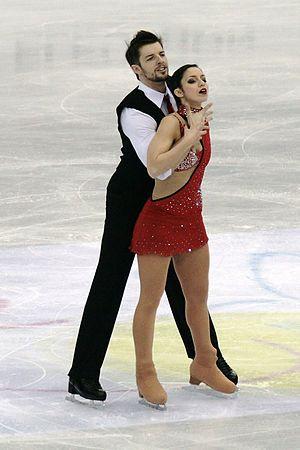
Ondřej Hotárek, né le 25 janvier 1984 à Brno en Tchécoslovaquie, est un patineur artistique italien et tchèque, représentant l'Italie depuis 2006. Avec son ancienne partenaire de couple Stefania Berton avec laquelle il patinait depuis 2009, il est médaillé de bronze aux Championne d'Europe 2013, a gagné le Skate Canada 2013 et est quadruple champion d'Italie de 2010 à 2013. Berton/Hotarek est le premier couple italien médaillé européen et en Grand Prix.
Stefania Berton, née le 19 juillet 1990 à Asiago, est une patineuse artistique italienne. Avec son partenaire de couple Ondřej Hotárek avec lequel elle patine depuis 2009, elle est médaillée de bronze aux Championne d'Europe 2013, a gagné le Skate Canada 2013 et est quadruple championne d'Italie de 2010 à 2013. Berton/Hotarek est le premier couple italien médaillé européen et en Grand Prix. Leur partenariat s'achève en 2014.